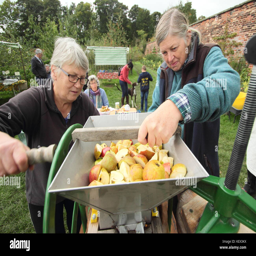
apples cascade into a press to be made into juice by volunteers at a celebration in human language